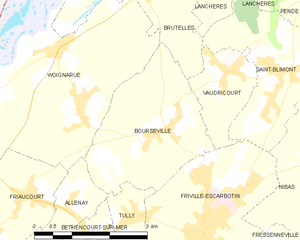
Carte des communes françaises Bourseville